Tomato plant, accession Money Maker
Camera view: bottom (45 deg); turntable rotation: 330 degrees
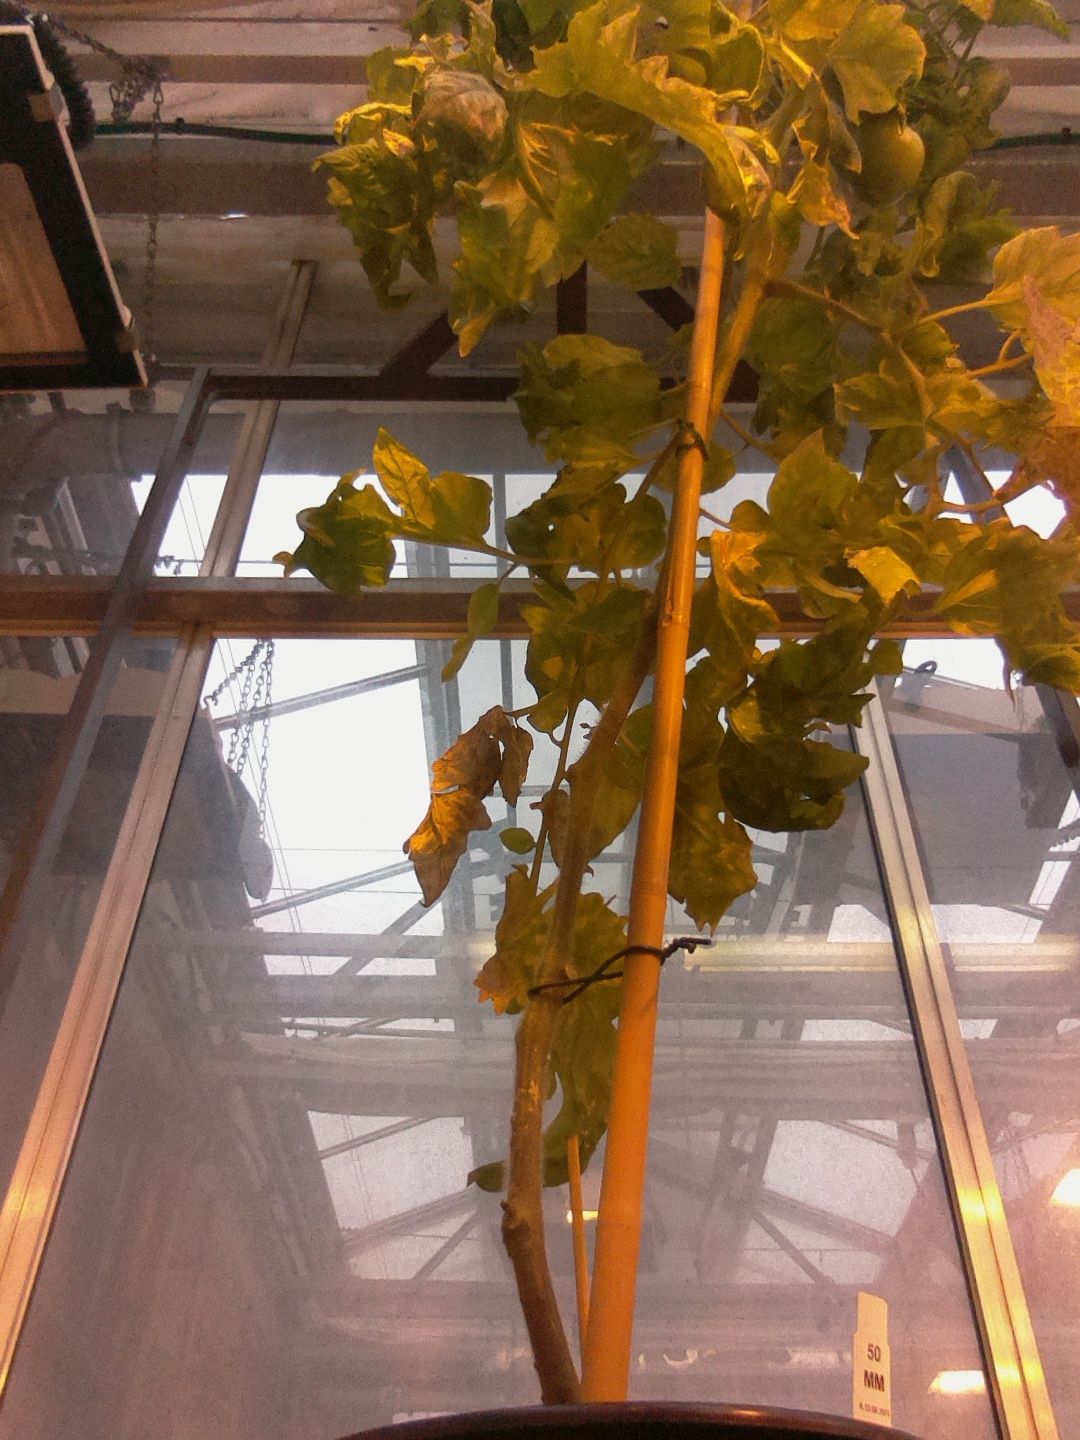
BBCH growth stage 81: 10%-20% of fruits show typical fully ripe color